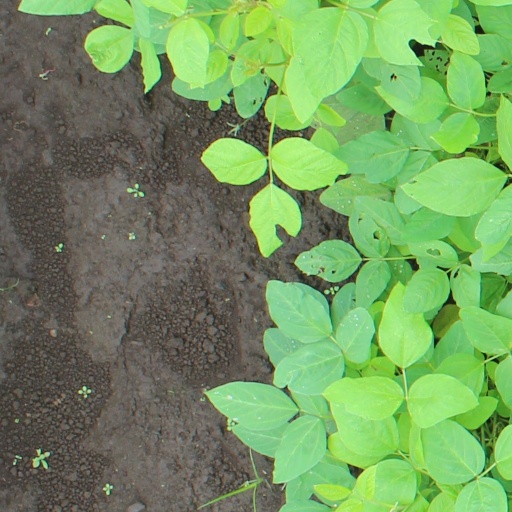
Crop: soybean